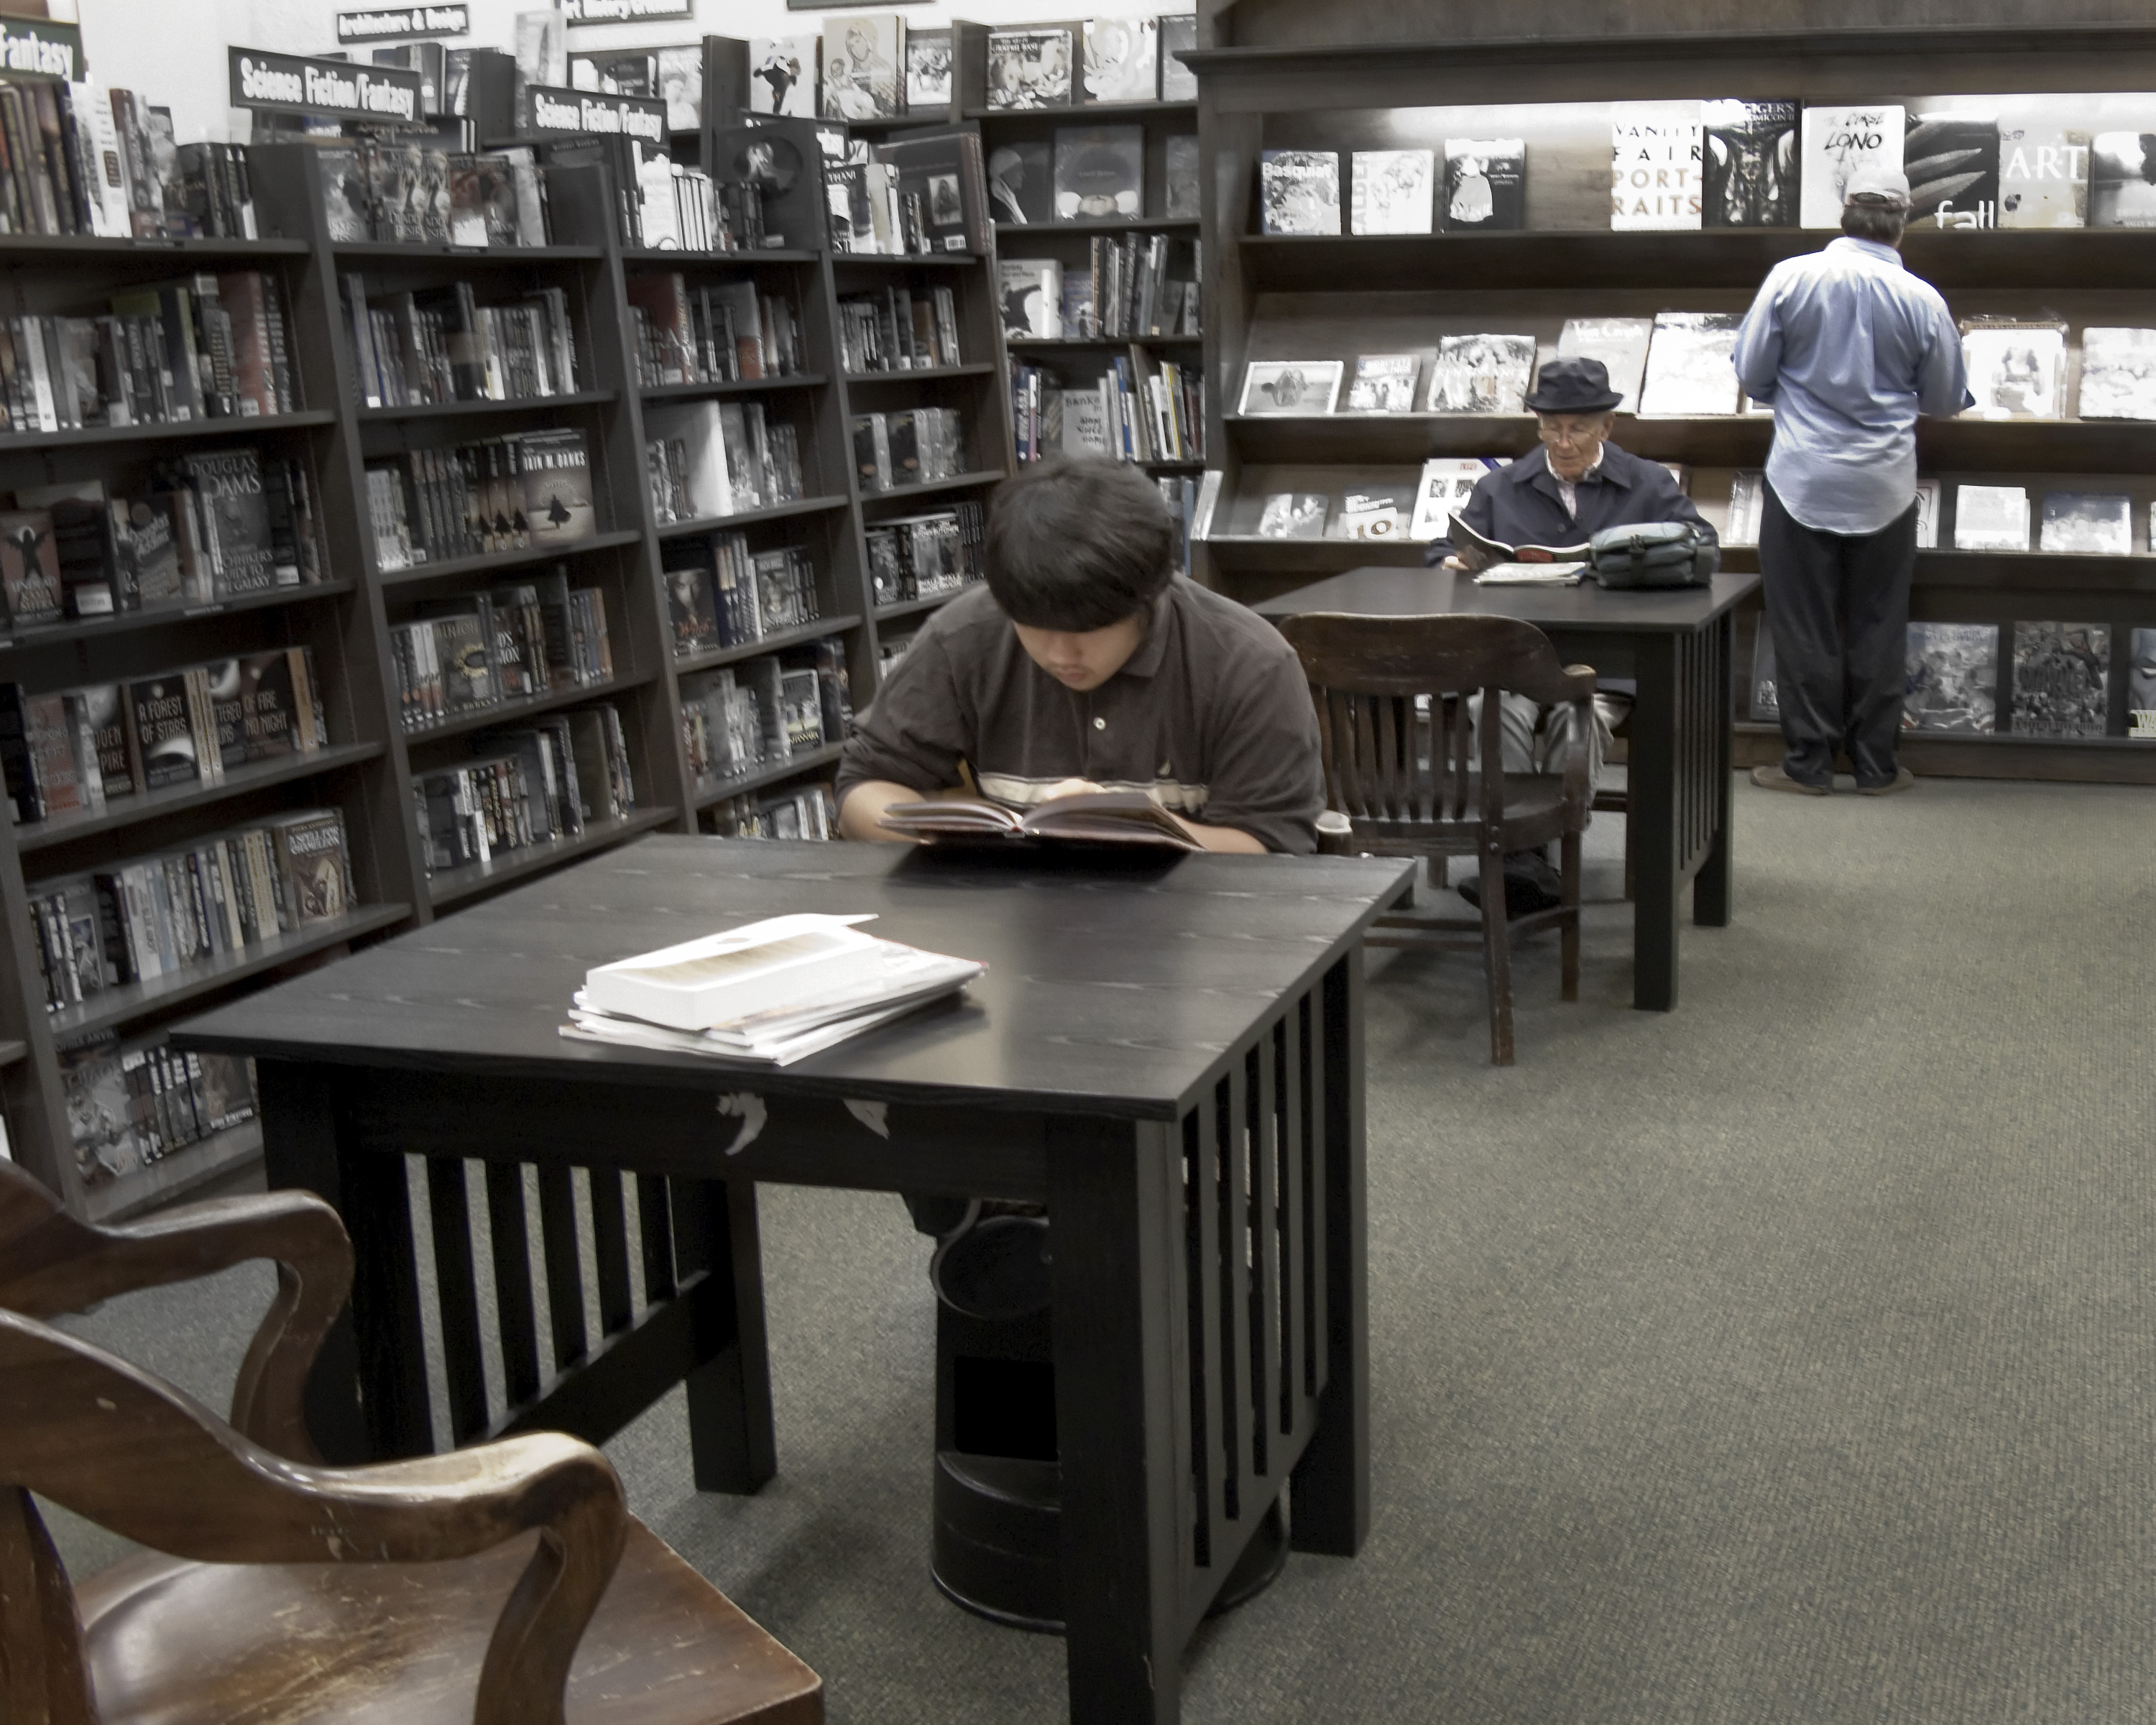
table, furniture, room, california, classroom, interior design, bookstore, library, noble, sacramento, barnes, brickandmortar